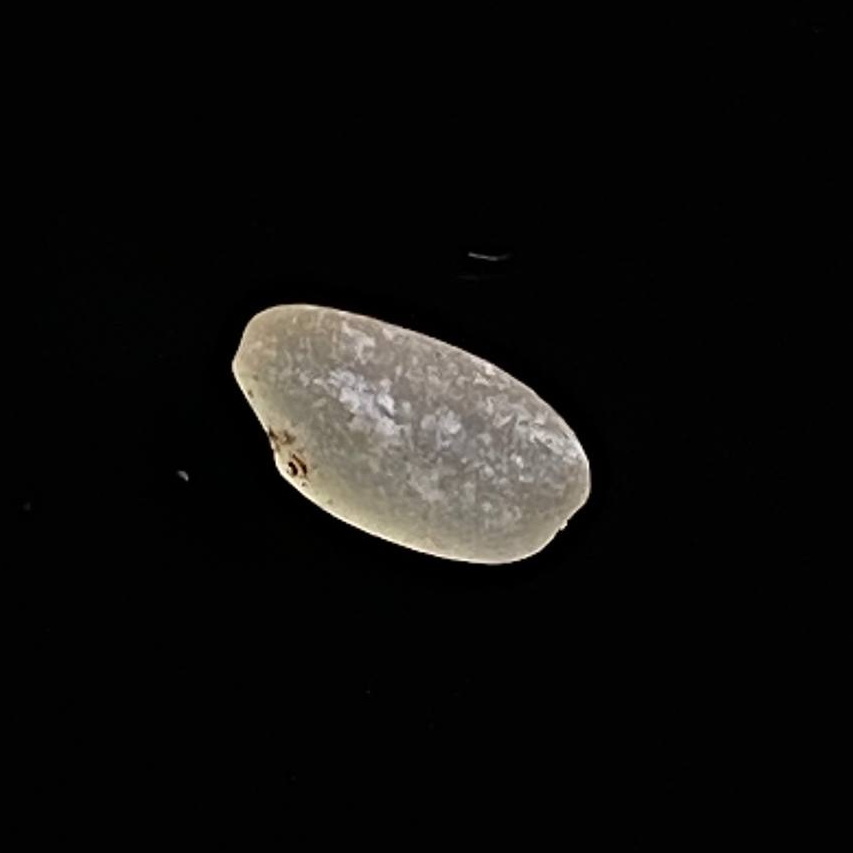
Rice variety: Gutisharna